Devin Townsend

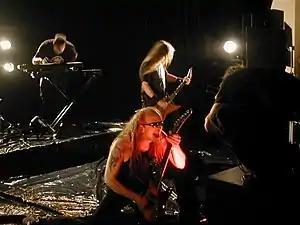
Townsend filming the music video for "Zen" with Strapping Young Lad (2005)

While Strapping Young Lad was being reunited, Townsend formed a new, permanent band "on par with Strapping" to record and tour for his solo releases. The Devin Townsend Band consisted of Brian "Beav" Waddell on guitar, Mike Young on bass, Ryan Van Poederooyen on drums, and Dave Young on keyboards. Townsend performed guitar, vocals, and production, as he did in Strapping Young Lad. Townsend worked on the band's first album, "Accelerated Evolution", at the same time he was working on "Strapping Young Lad", spending half the week on one and half on the other. "Accelerated Evolution", named for the pace of putting a new band together in under a year, was released a month after "Strapping Young Lad". Mike G. of "Metal Maniacs" called it "the album of the year", praising it for "the hard-to-accomplish trick of being extreme yet accessible, simultaneously heavy 'n' rockin' yet majestic and beautiful." Prior to the formation of the Devin Townsend Band, Townsend had represented his solo releases live with the Strapping Young Lad lineup; the band would play one set of Strapping Young Lad songs and one set of Devin Townsend songs. After the release of "Accelerated Evolution", Townsend's two bands toured separately for their separate albums.